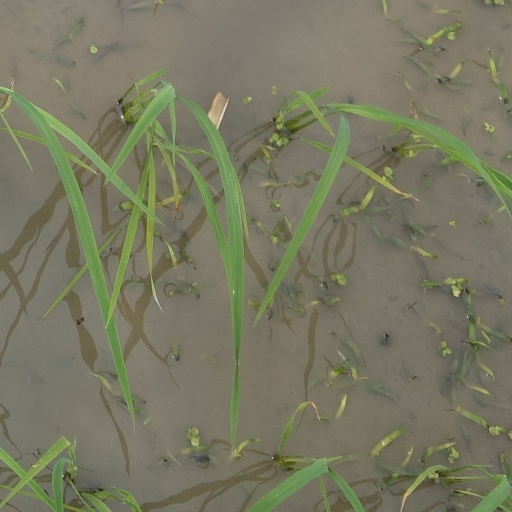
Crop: rice